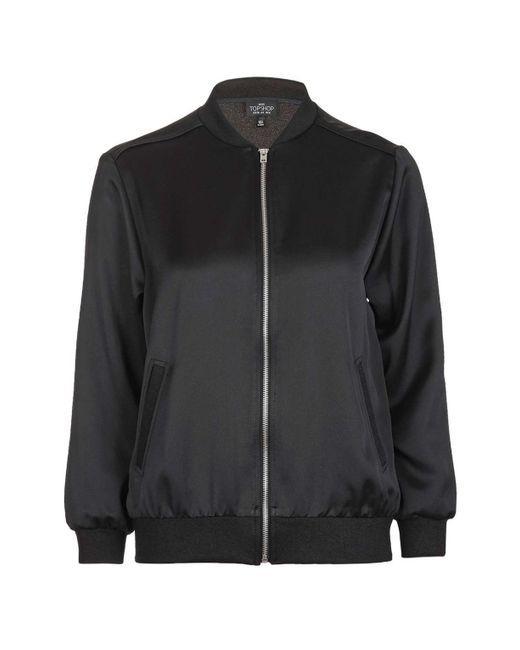
Schwarze Jacke mit vollem Ärmel für Damen